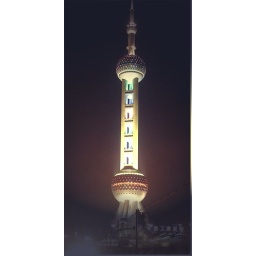
the tower not named after a fruit (pear), but rather, a kind of jewl worn by certain well-tasted women (pearL)